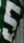
Number: 5